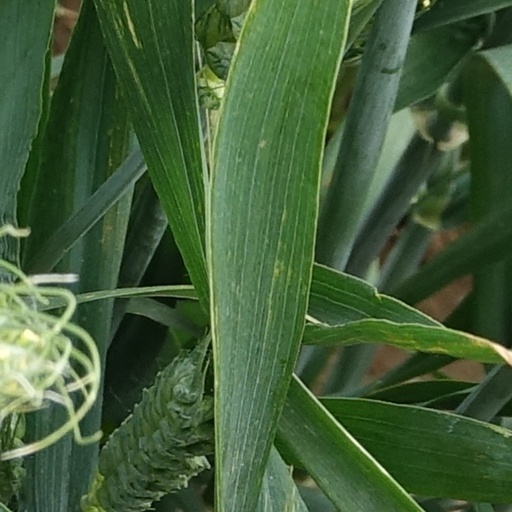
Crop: wheat